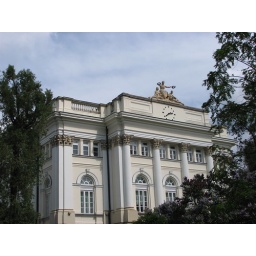
The old library building, not sure what is the now. The new library is in the walking distance from the main campus.Warsaw, May 2007.